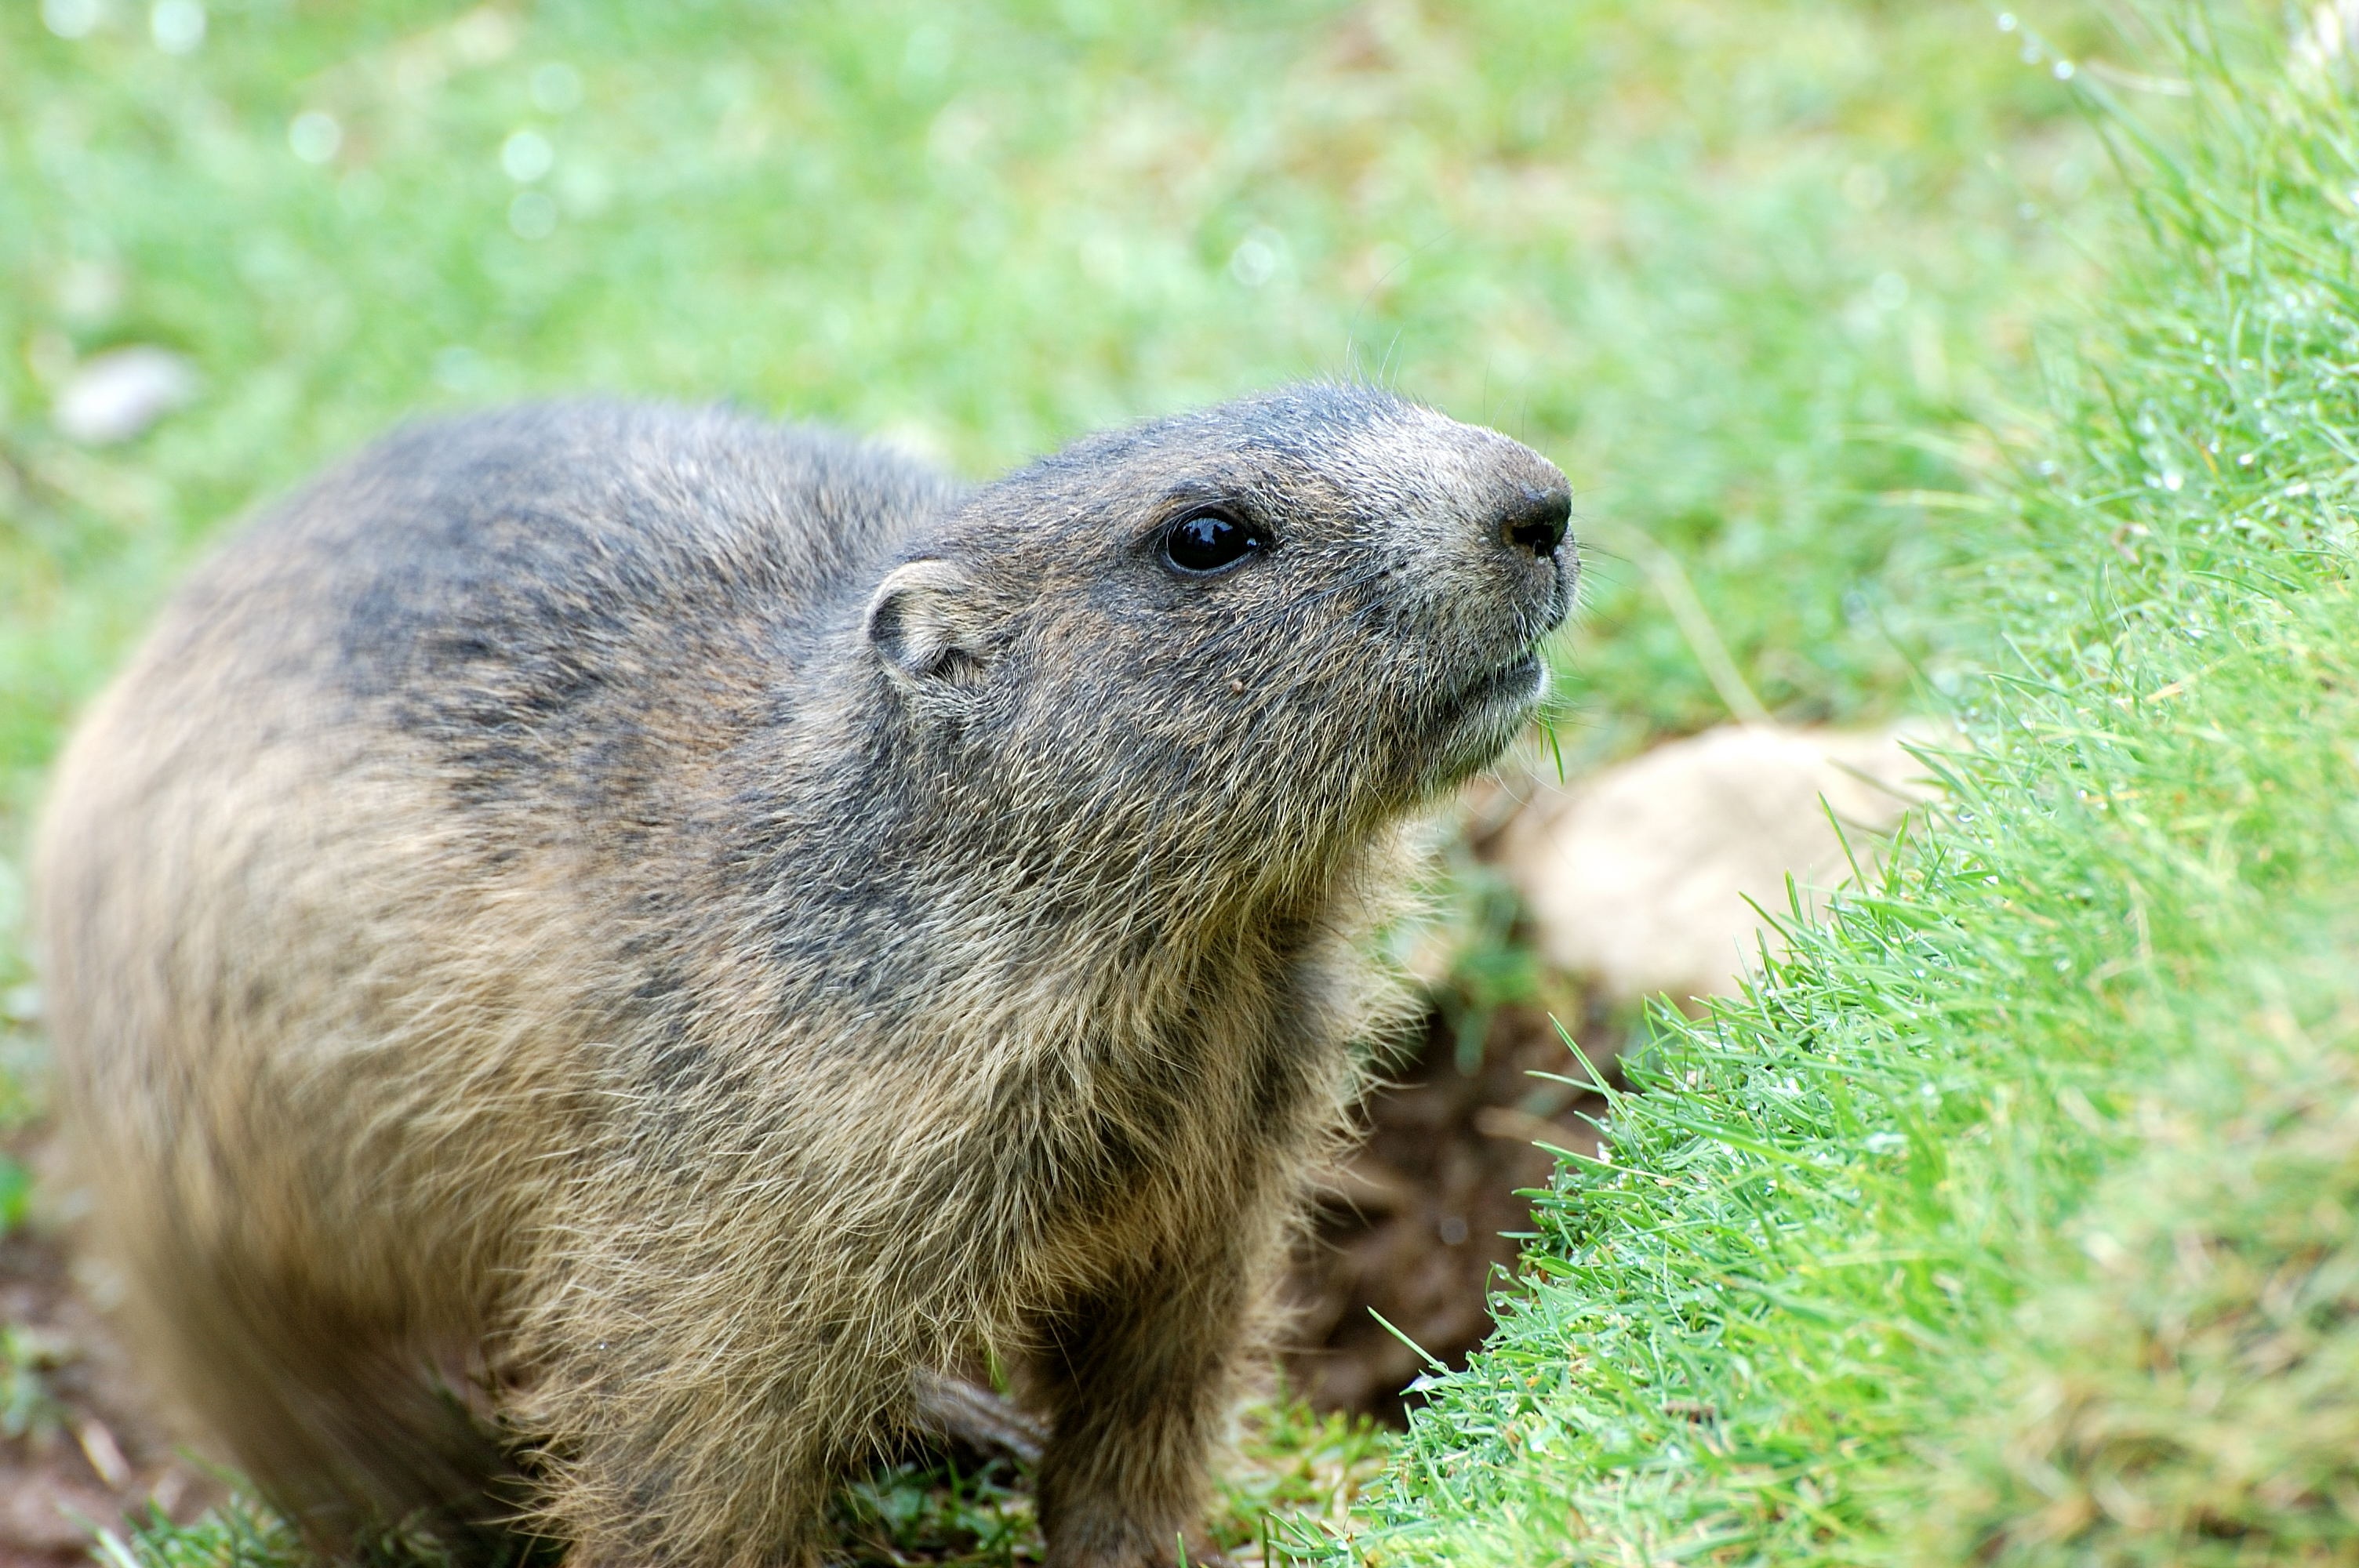
meadow, wildlife, mammal, squirrel, rodent, fauna, whiskers, vertebrate, marmot, prairie dog, mountain meadow, alpine marmot, fox squirrel